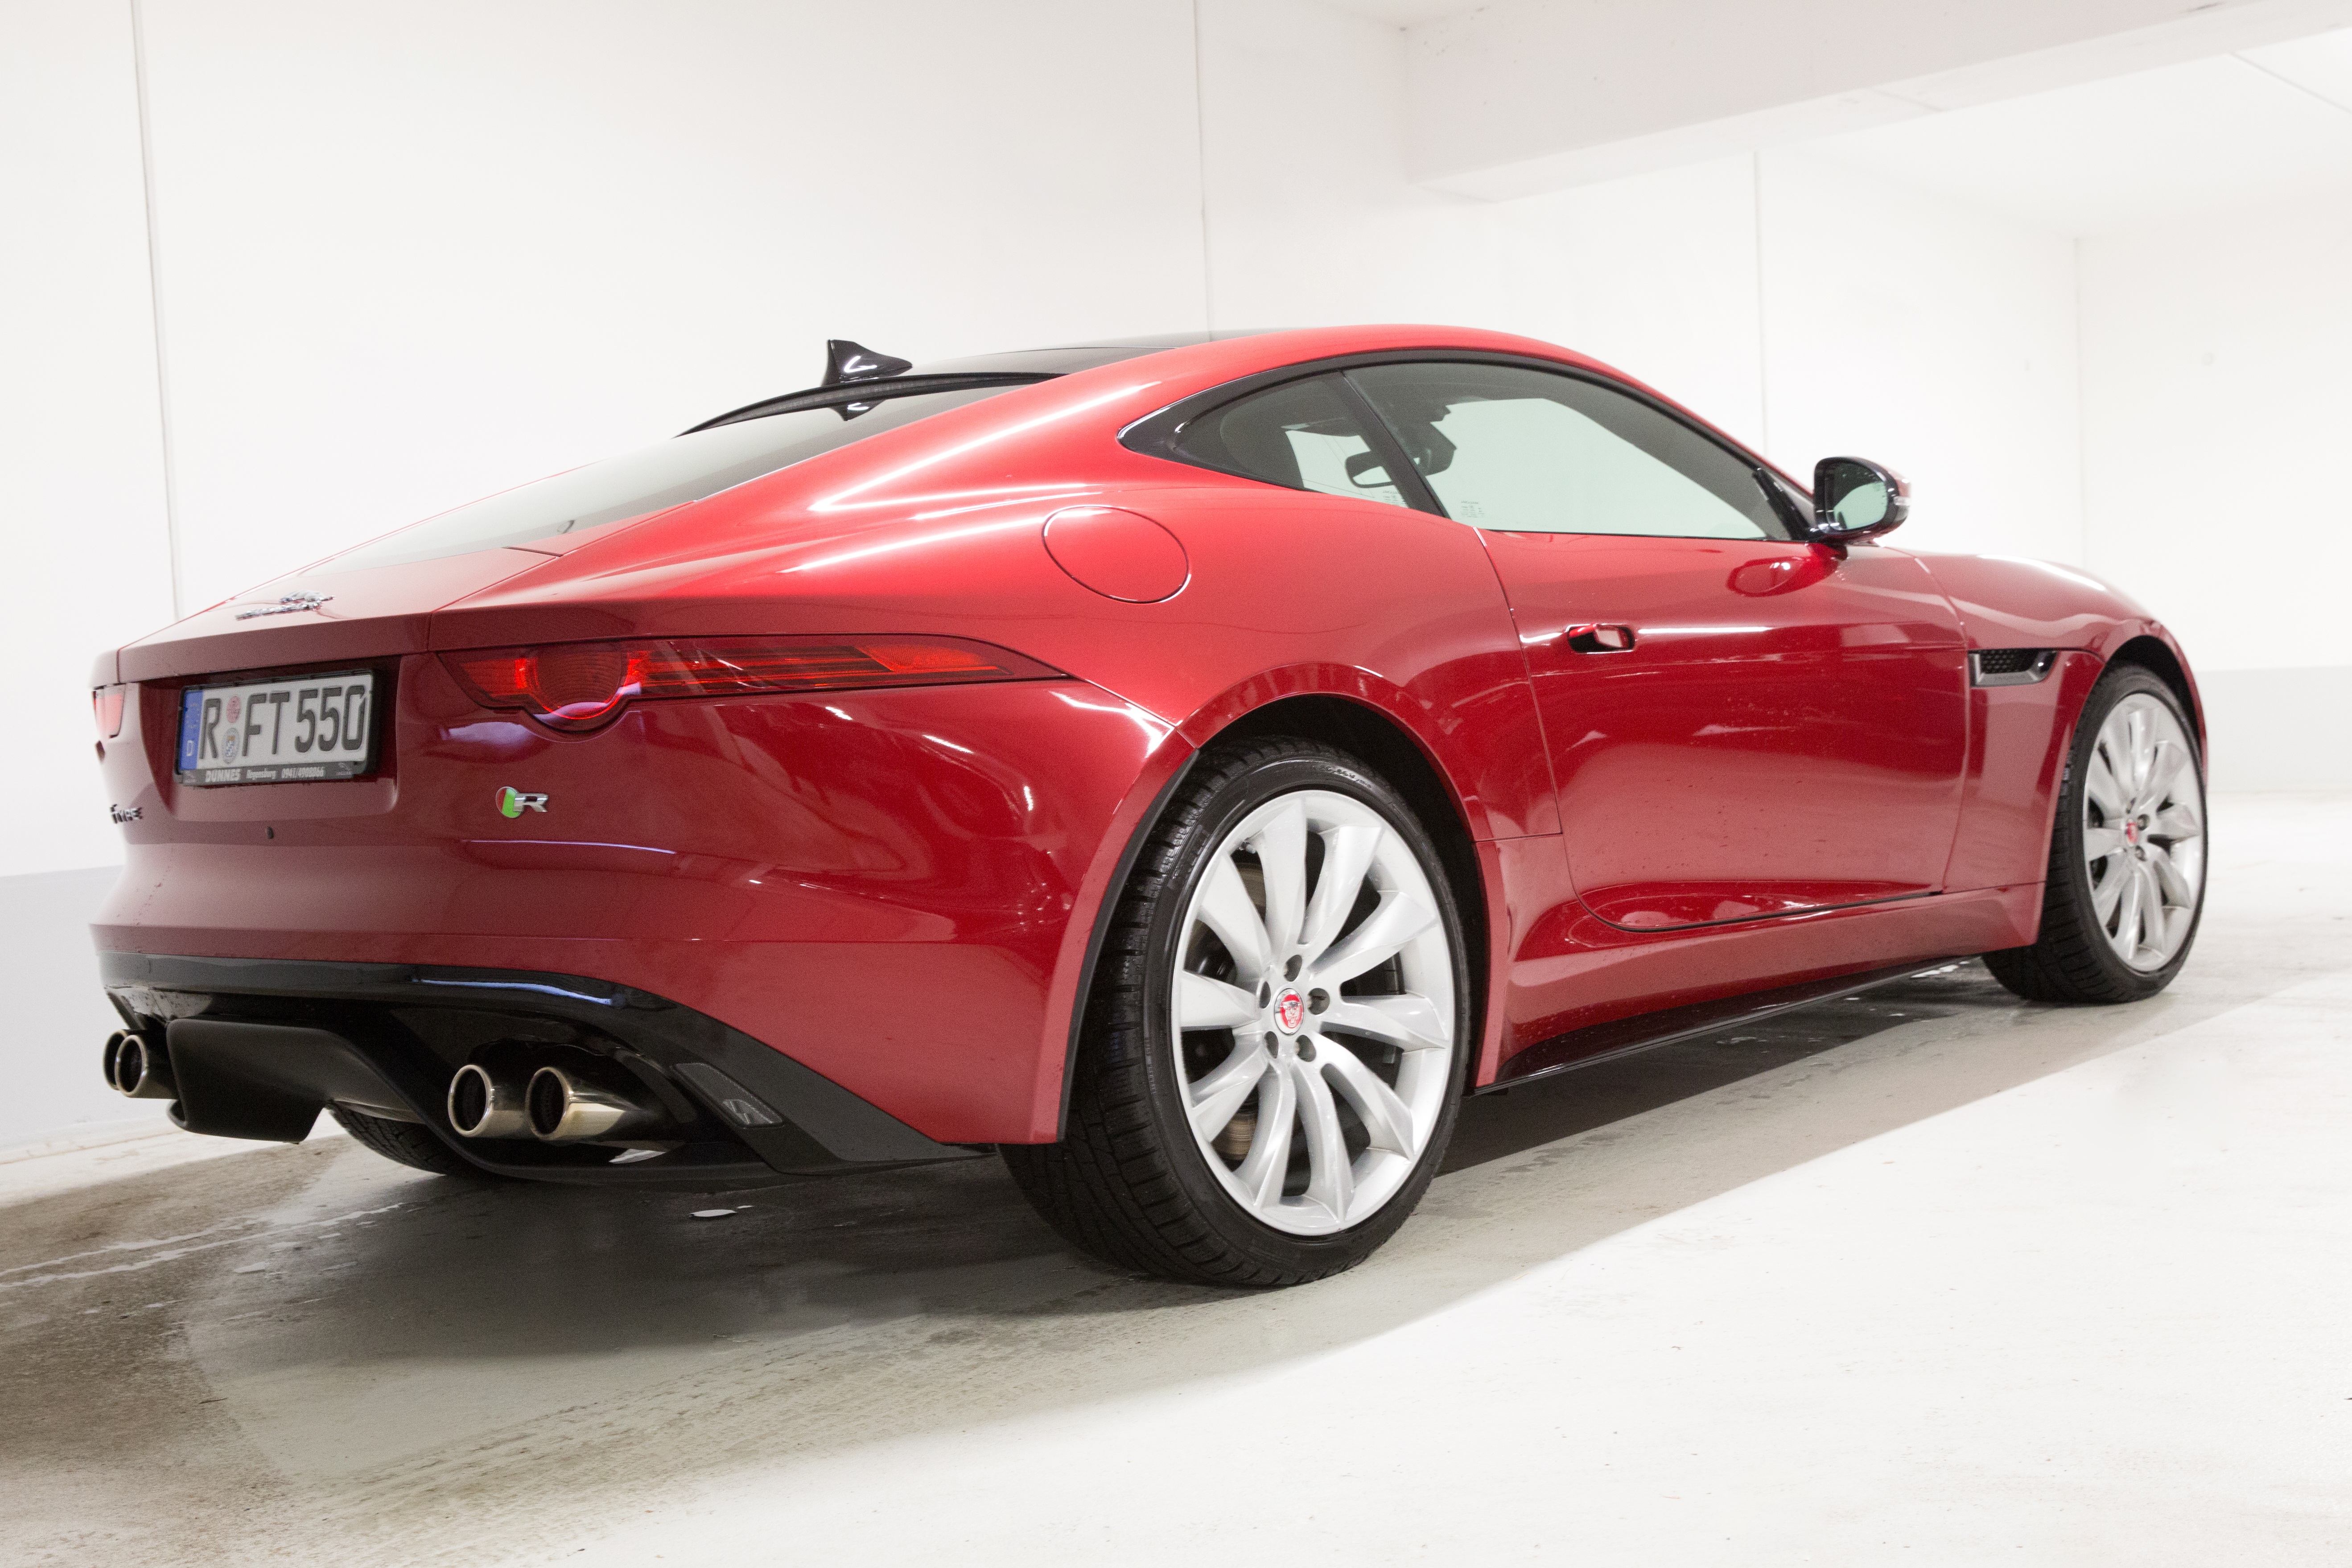
car, wheel, red, vehicle, sports car, supercar, jaguar, side, coupe, rear, f type, land vehicle, automobile make, automotive exterior, automotive design, luxury vehicle, performance car, executive car, aston martin virage